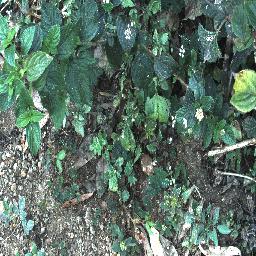
Label: lantana